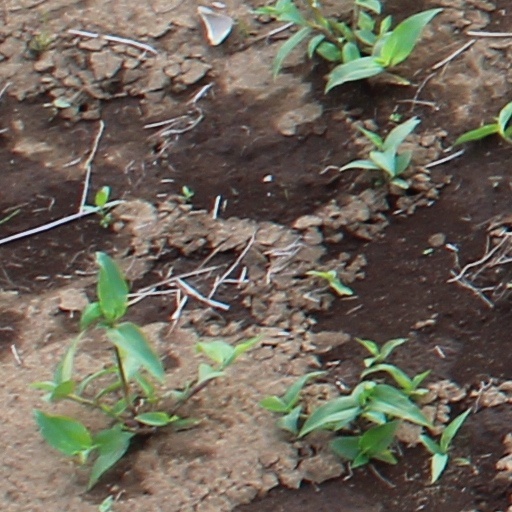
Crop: wheat